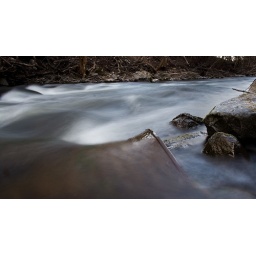
Nice clean river just by my house :)